Yakima (crater)

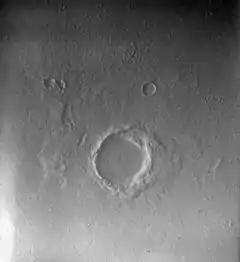
Viking Orbiter 1 image

Yakima is an impact crater on Mars. It was named by the IAU in 1976 after the town of Yakima in Washington, United States.